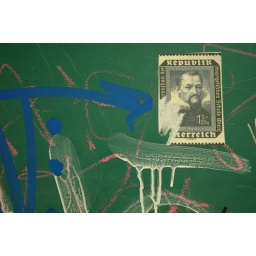
Kepler stamp in the UC Berkeley Women's public bathroom wall